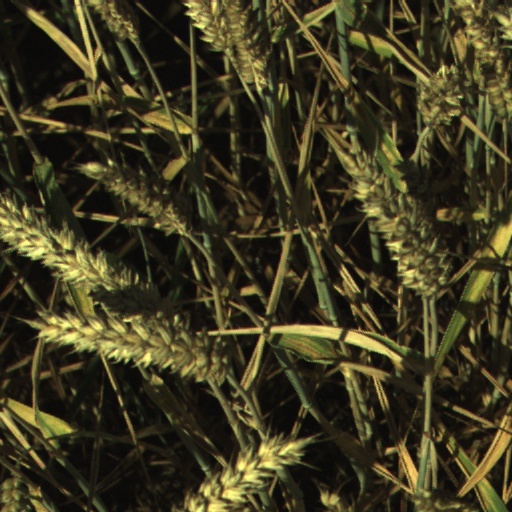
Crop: wheat